Raffertie

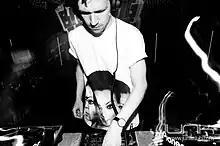
Raffertie performing live in Southampton

Benjamin Stefanski (born 17 April 1987), better known by his stage name Raffertie, is a British composer and producer, based in London, England. Recording for Ninja Tune between 2010–2013, he now records at Mercury KX and his own label, Super Recordings, which he has run since 2010. Beginning in 2014, Stefanski began to work on film and television scores under the same stage name.